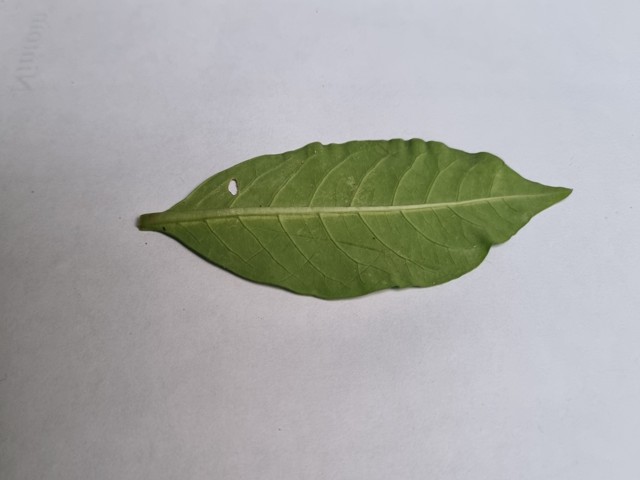
Plant: sarpagandha